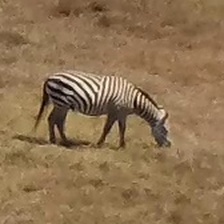
Pose orientation: right